Drapier's Letters

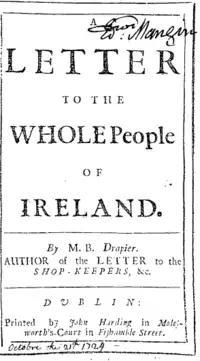
Title page from the 1724 pamphlet "To the Whole People of Ireland"

The Drapier's fourth letter, "To the Whole People of Ireland, A Word or Two to the People of Ireland, A Short Defense of the People of Ireland", was written on 13 October 1724 and was either published on 21 October 1724 or on 22 October 1724, the day Lord Carteret arrived in Dublin. Throughout the letter, the Drapier pretends that Carteret's transfer to Ireland to enforce Wood's patent was a rumour produced by Wood's allies, although Swift had knowledge to the contrary.